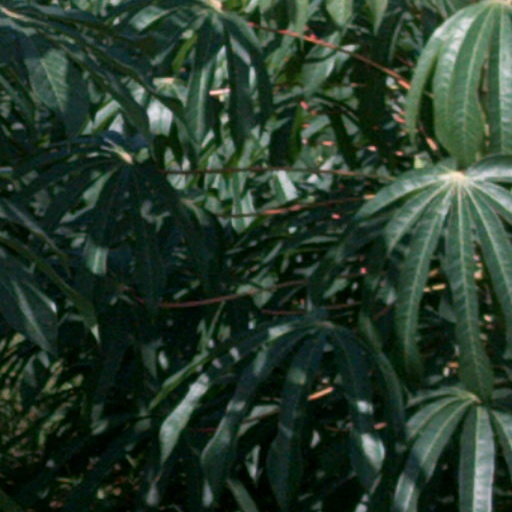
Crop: cassava